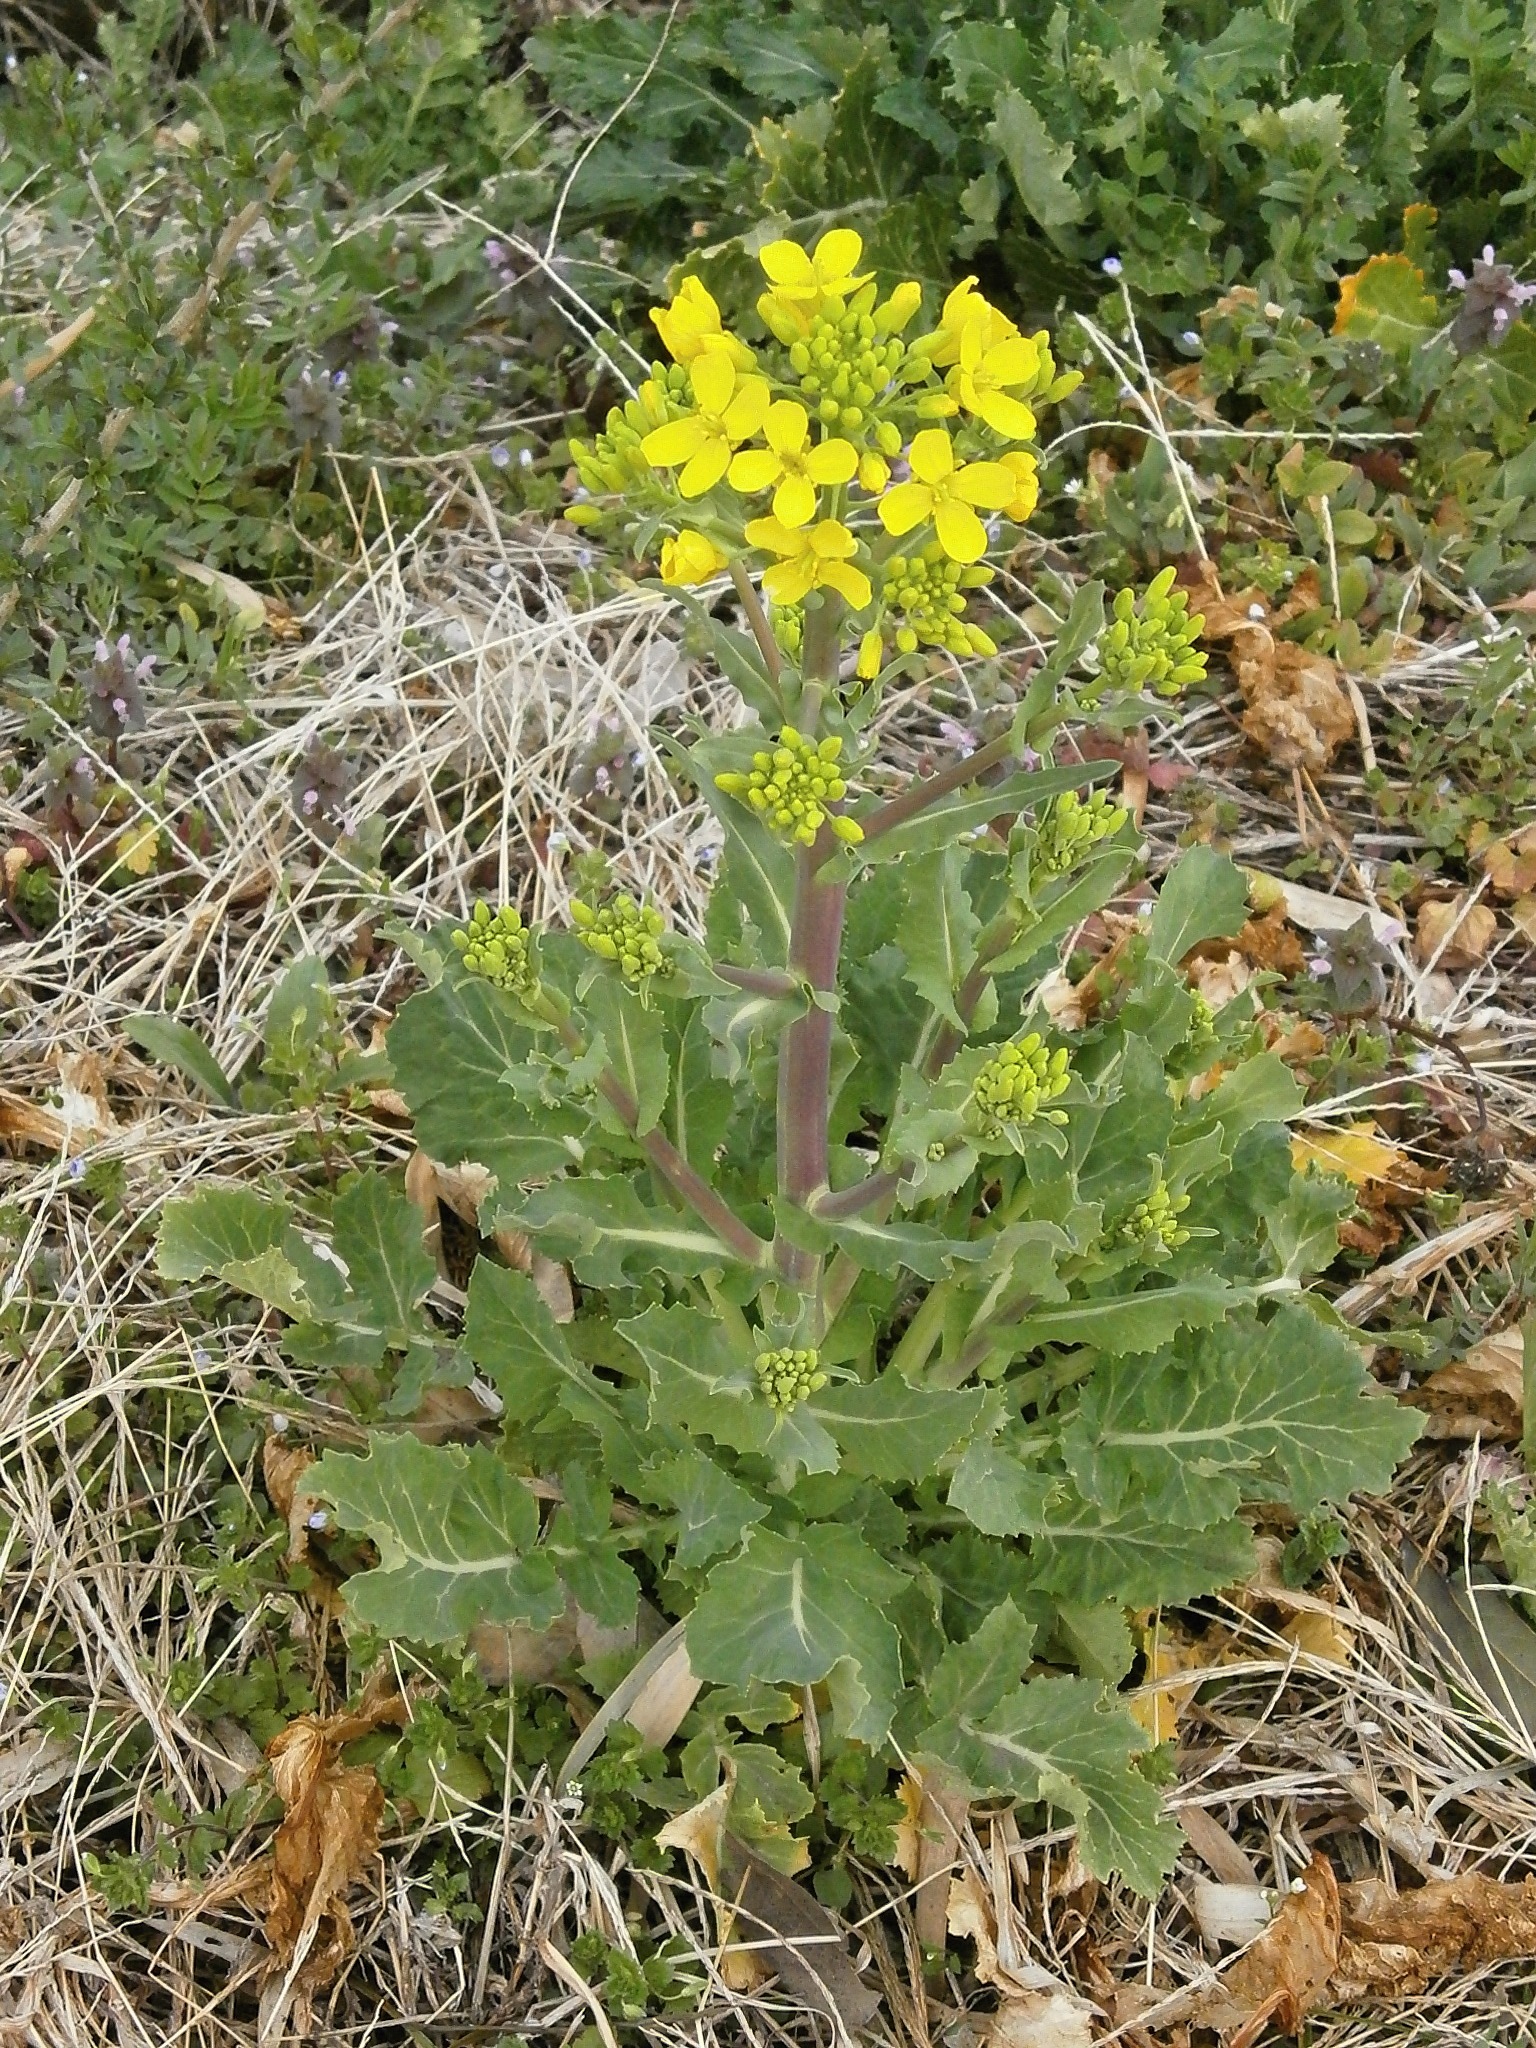
plant, flower, spring, herb, produce, yellow, flora, cruciferous vegetable, wildflower, flowering plant, daisy family, subshrub, annual plant, land plant